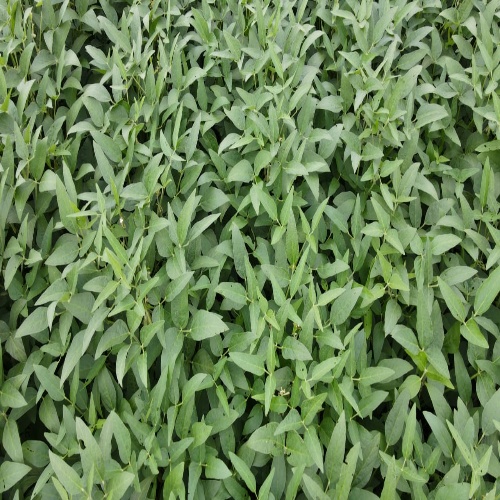
Label: Diabrotica_speciosa